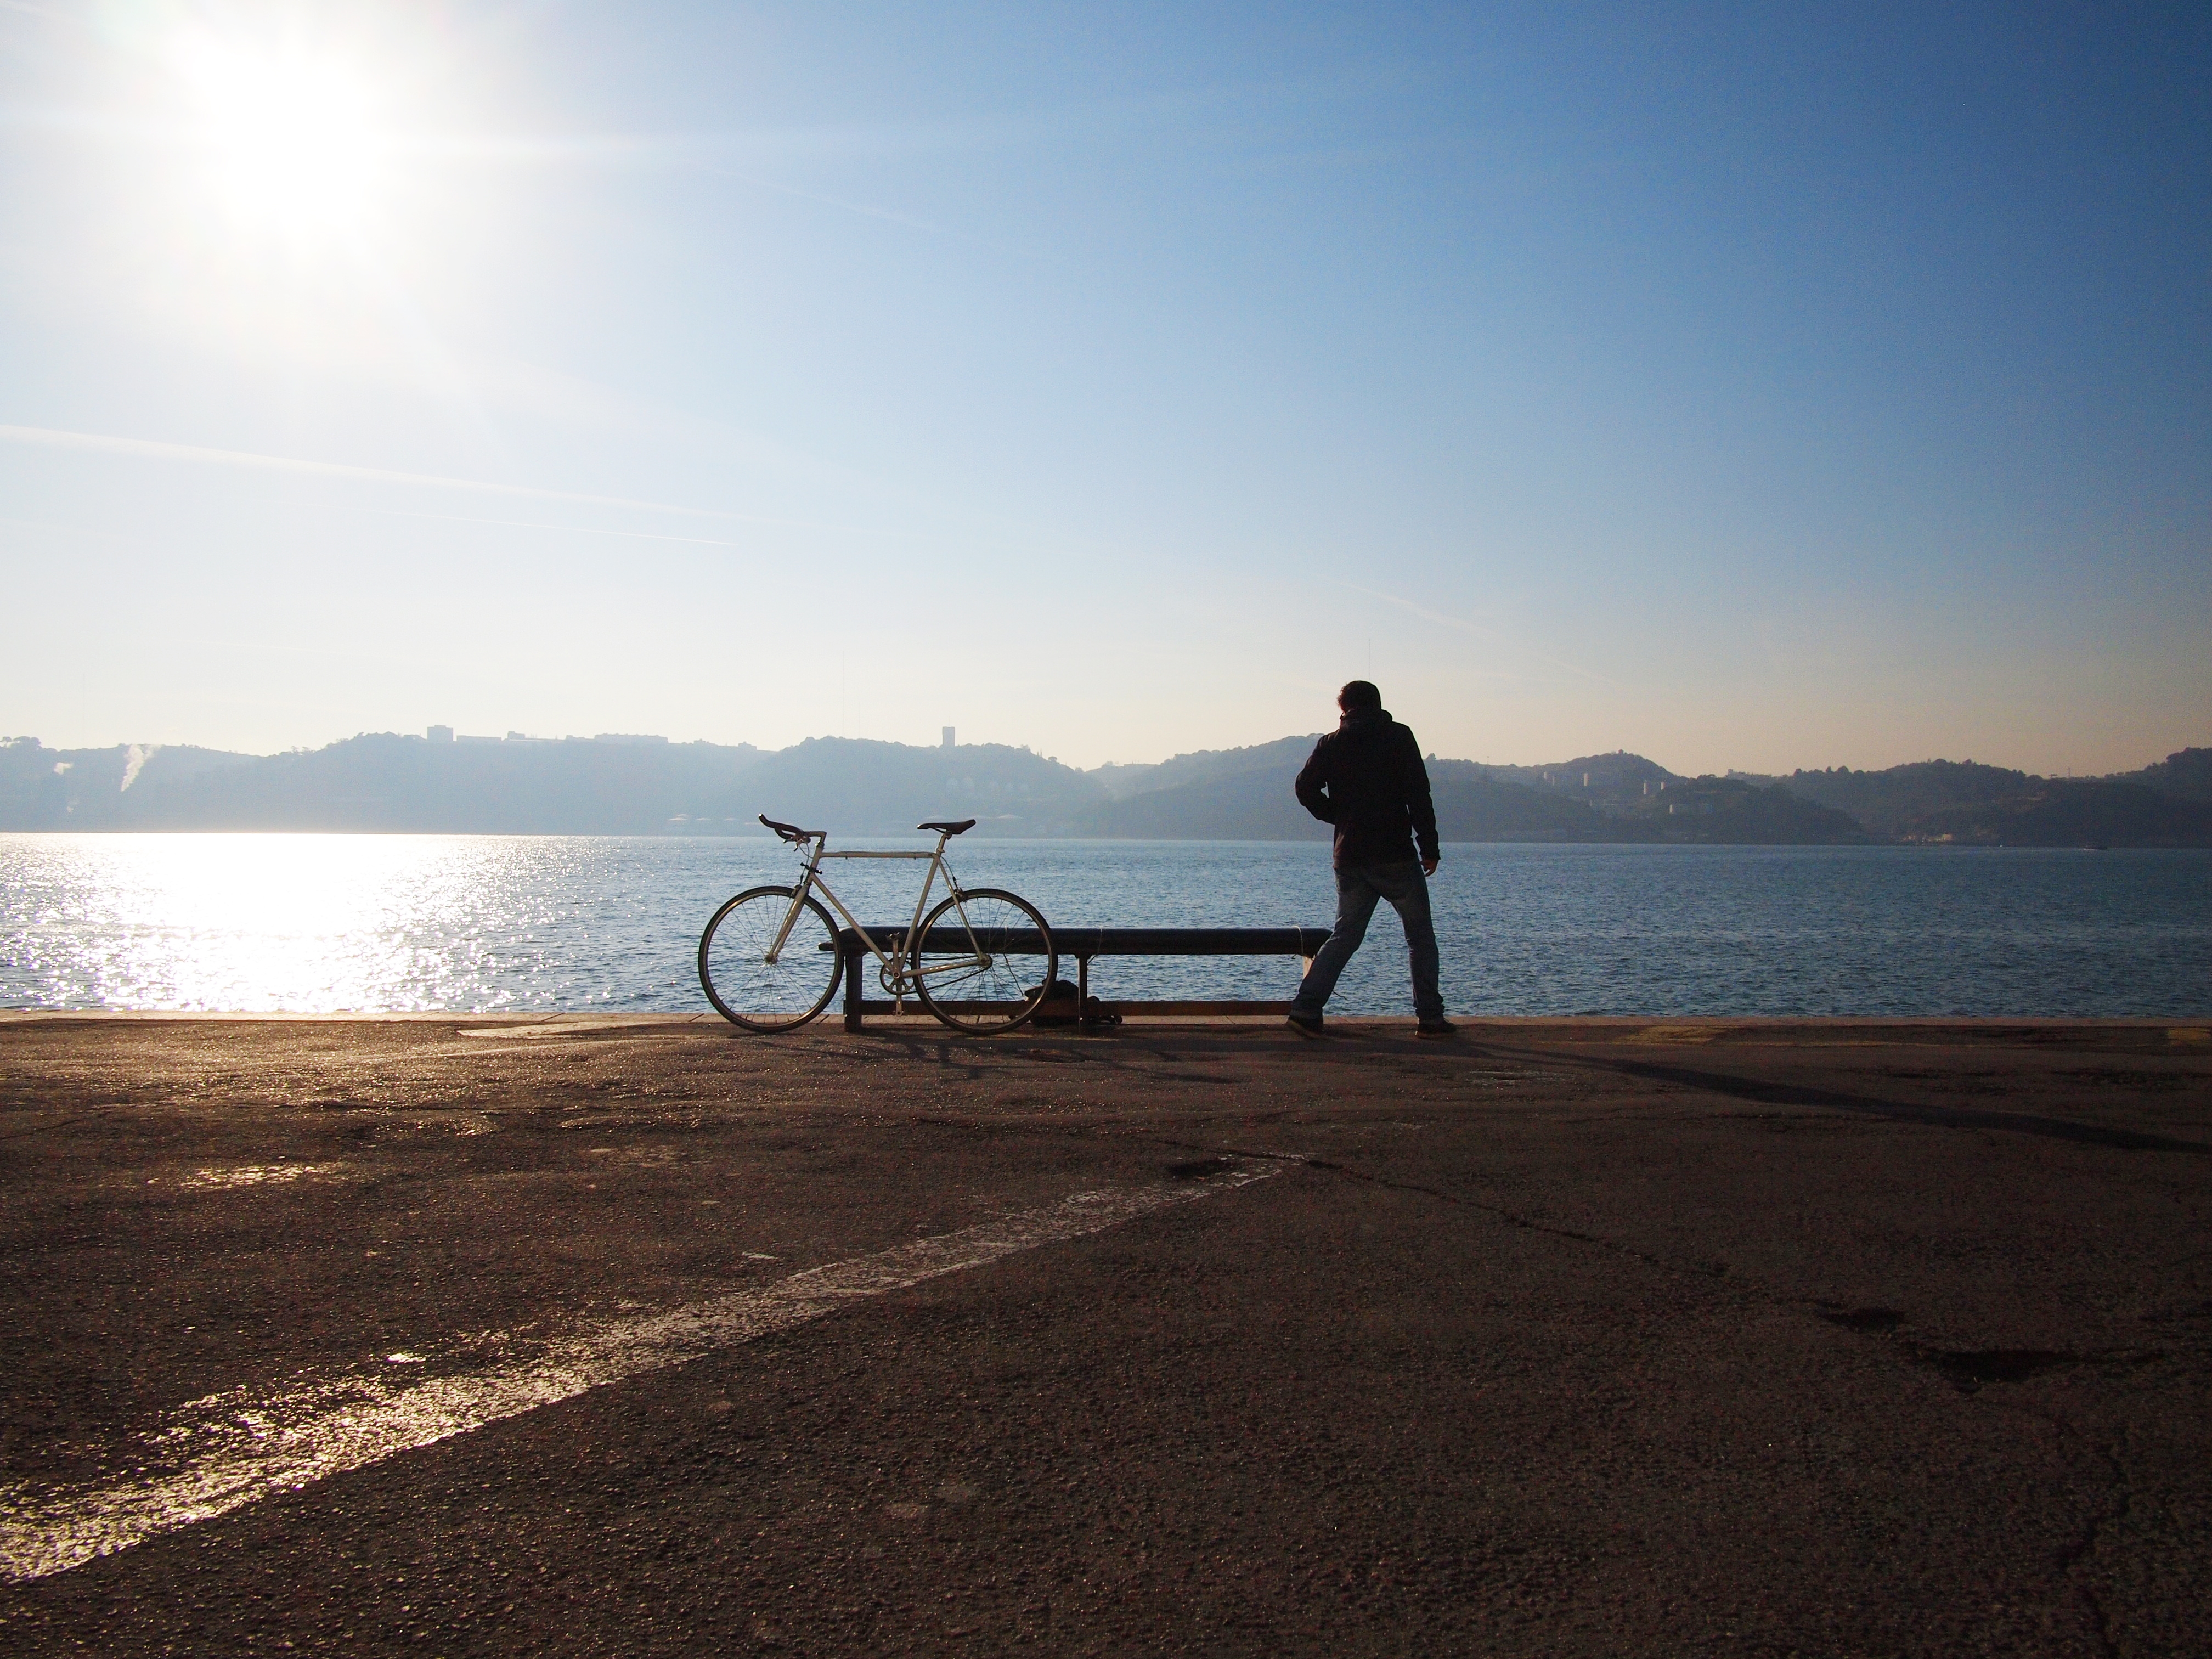
man, beach, sea, coast, sand, ocean, horizon, person, sunrise, sunset, bench, sunlight, morning, shore, wave, lake, bicycle, vacation, dusk, evening, bay, body of water, sunny, pause, racing bike